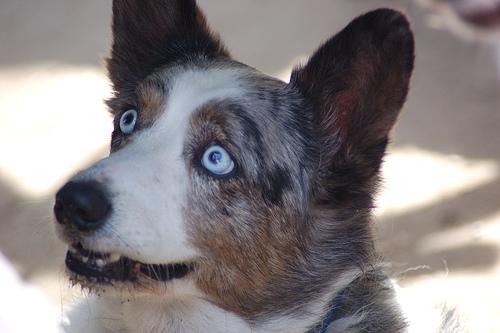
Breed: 2909-n000116-Cardigan